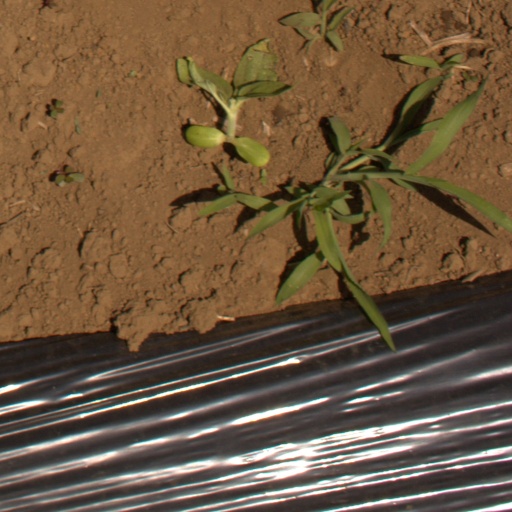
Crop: Jerusalem artichoke